Nicolasa Escamilla

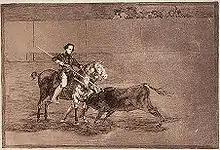
Nicolasa Escamilla

Nicolasa Escamilla known as La Pajuelera (fl. 1747 – fl. 1776) was a Spanish bullfighter.